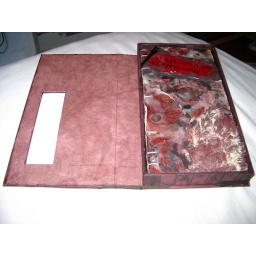
book in the box